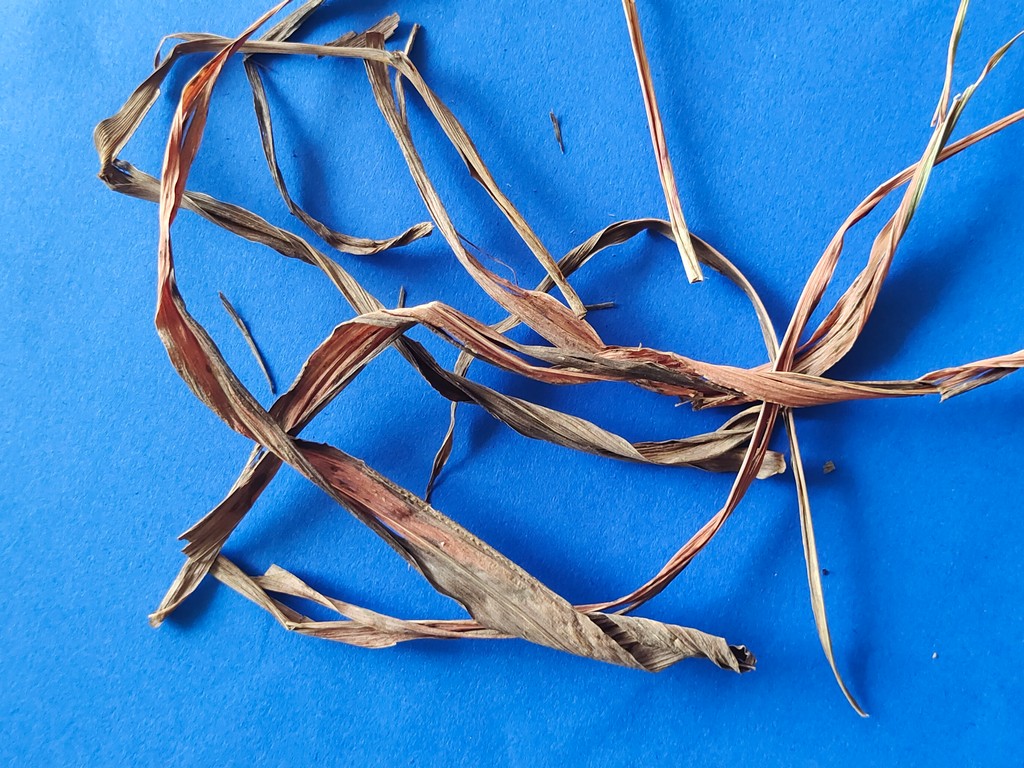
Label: Dried